Madonna in the Church

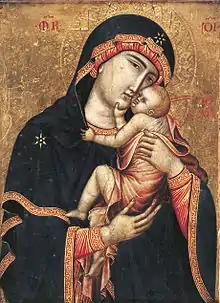
"The Cambrai Madonna", (anonymous), c. 1340. Italo-Byzantine, Cambrai Cathedral

The panel is, with the Antwerp "Madonna at the Fountain", broadly accepted as one of van Eyck's two late "Madonna and Child" paintings before his death in about 1441. Both show a standing Virgin dressed in blue. In both works, Mary's positioning and colourisation contrasts with his earlier surviving treatments of the subject, in which she was typically seated and dressed in red. Models for standing Virgins existed in the icons of Byzantine art, and both paintings also represent modified versions of the "eleusa" type, sometimes called the "Virgin of Tenderness" in English, where the Virgin and Child touch cheeks, and the child caresses Mary's face.